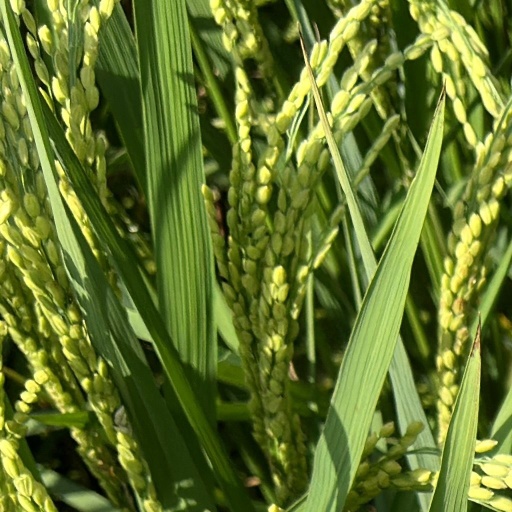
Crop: rice